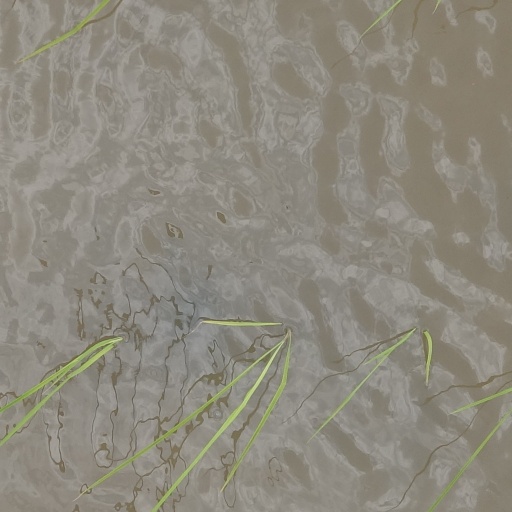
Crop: rice